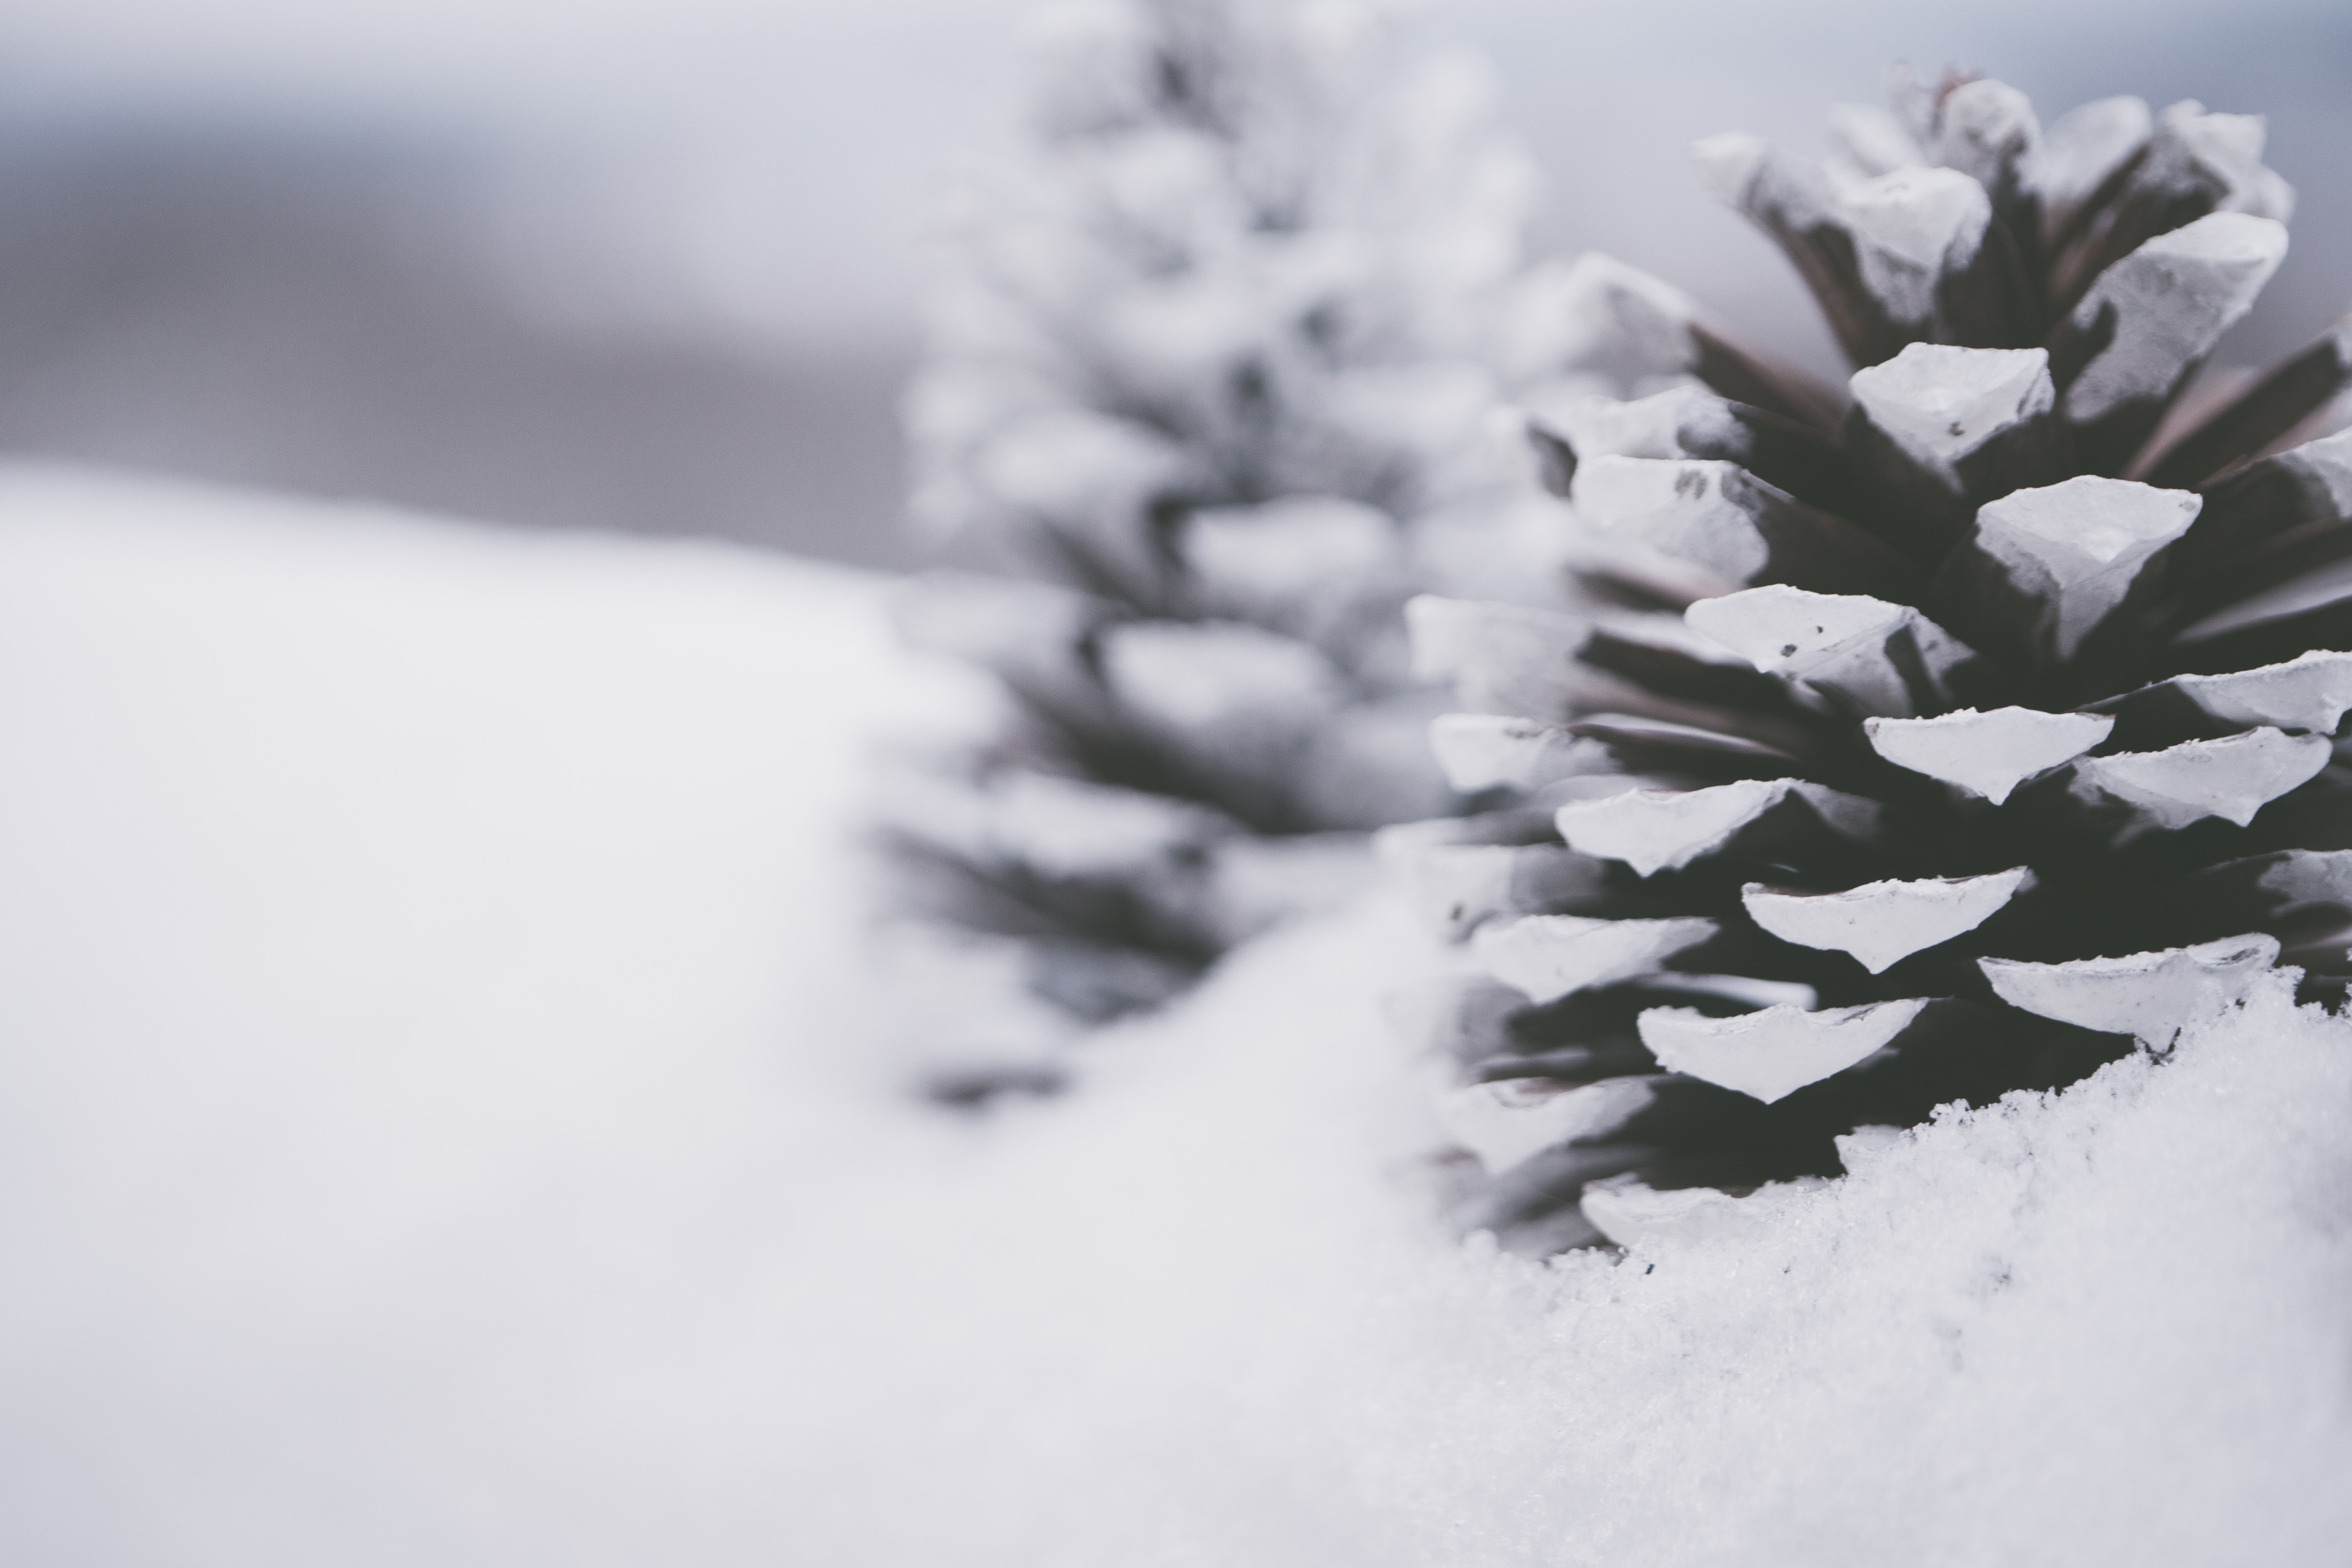
white, snow, winter, Colorado spruce, freezing, tree, oregon pine, plant, pine, branch, balsam fir, sky, leaf, conifer, shortleaf black spruce, conifer cone, pine family, fir, evergreen, black and white, frost, spruce, white pine, monochrome photography, lodgepole pine, photography, red pine, twig, blizzard, plant stem, winter storm, flower